Central Pointe station

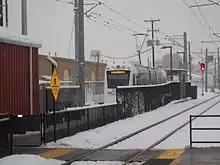
Looking south toward the S Line passenger platform from the southern end of the TRAX platform

The S Line streetcar (UTA's first streetcar) began service at the station on December 8, 2013. It runs east from this station to connect with the business district of the Sugar House neighborhood of Salt Lake City. As of the end of 2013, the S Line extends as far as the Granite Block (at about 1100 East and 2200 South), but there are plans to extend it further, having it run north from the Granite Block along 1100 East to 1700 South (near Westminster College). The streetcar passenger platform is only accessible from the southern end of the TRAX platform.